Deal railway station

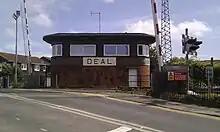
Deal's rare art deco signalbox dates from 1939

Deal retains its semaphore signals at the station and at Victoria Park.